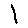
Label: 1